Rapid Pass

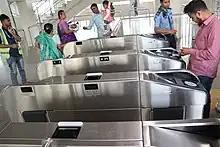
Along with MRT Pass, Rapid Pass can be used in Dhaka Metro stations for the same purpose

This card can be used to purchase tickets for BRTC bus services, BIWTA launches, Bangladesh Railway train services, MRT and BRT. Passengers will get a 10% discount on the fare for using the Rapid Pass or MRT Pass in Dhaka Metro Rail. As of July 2023, the number of Rapid Pass users was 66,180.